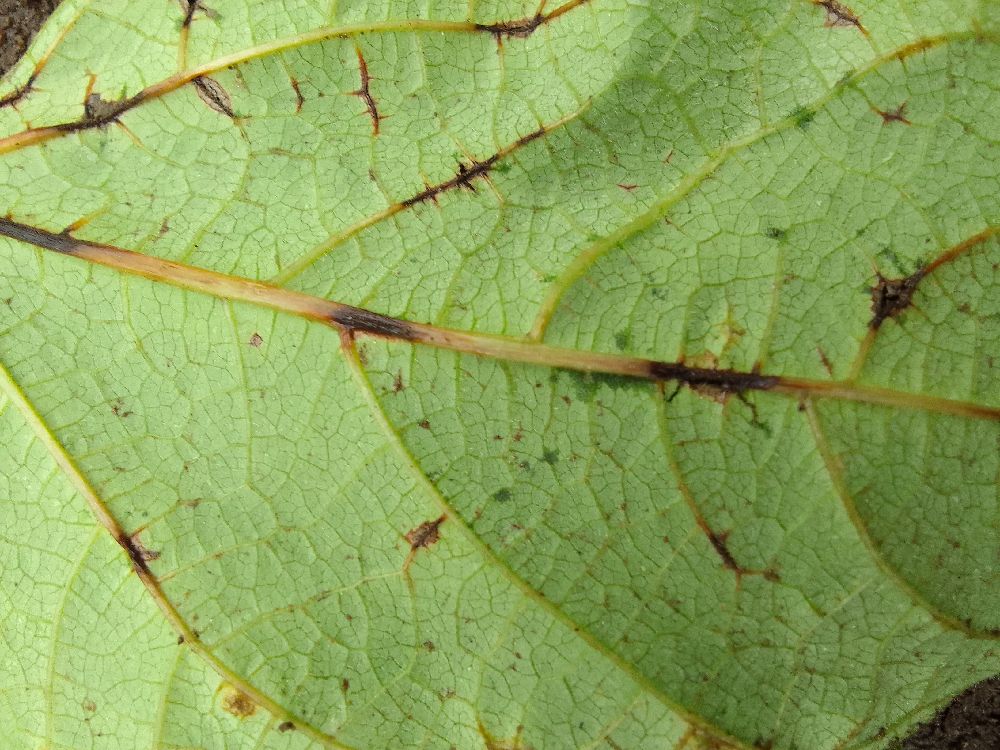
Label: anthracnose